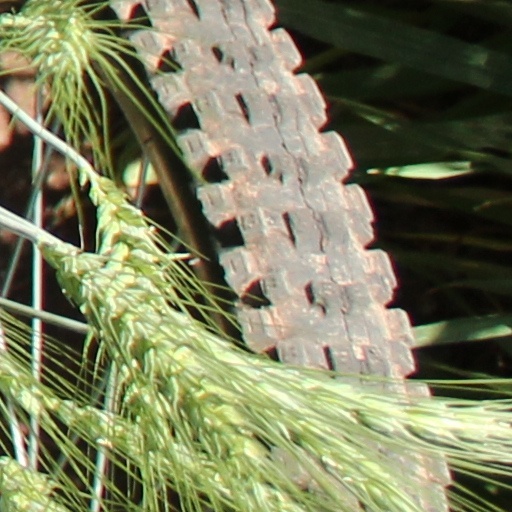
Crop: wheat